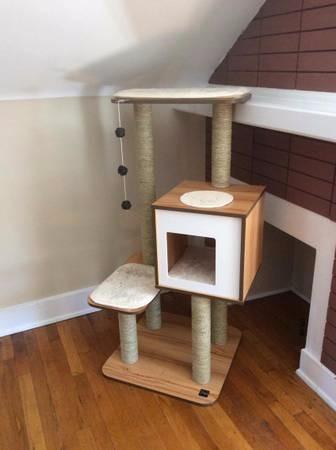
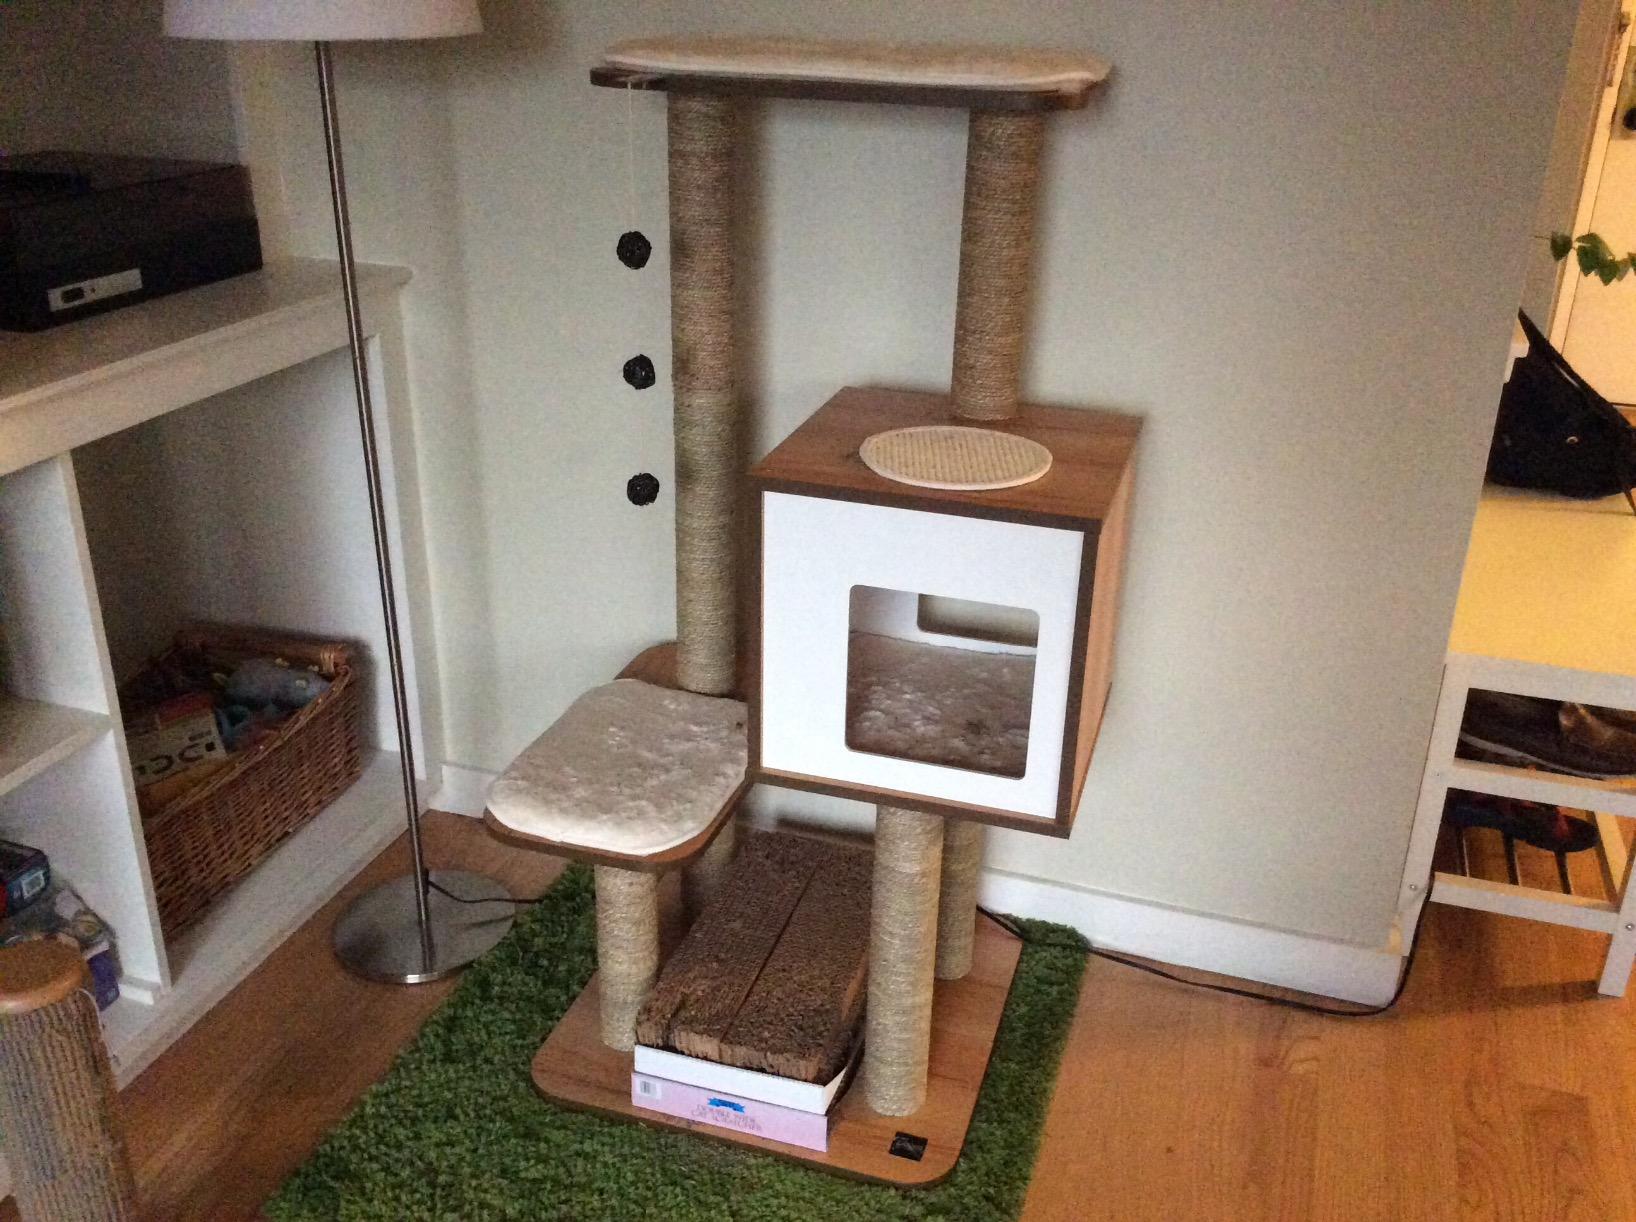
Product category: items_cat tree
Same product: yes